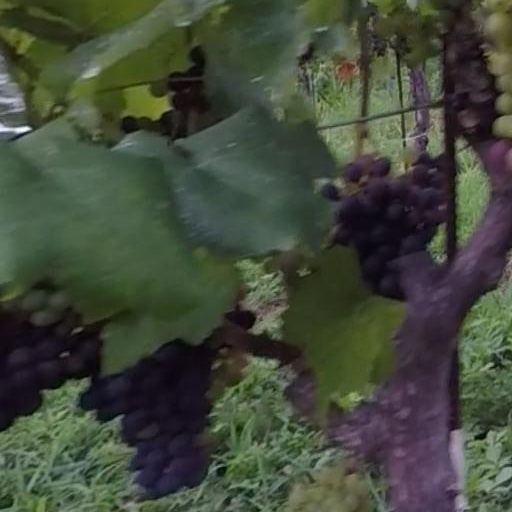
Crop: grape